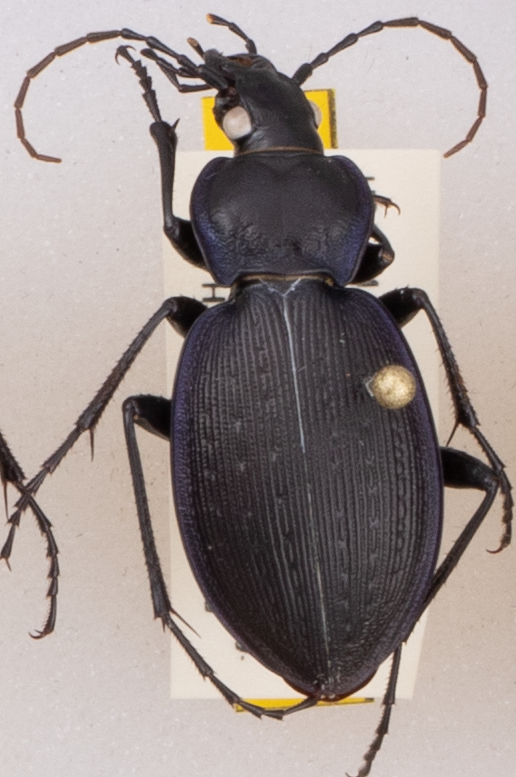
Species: Carabus goryi
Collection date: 2019-07-30
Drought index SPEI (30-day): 0.71
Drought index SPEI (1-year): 2.09
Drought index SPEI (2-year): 2.09